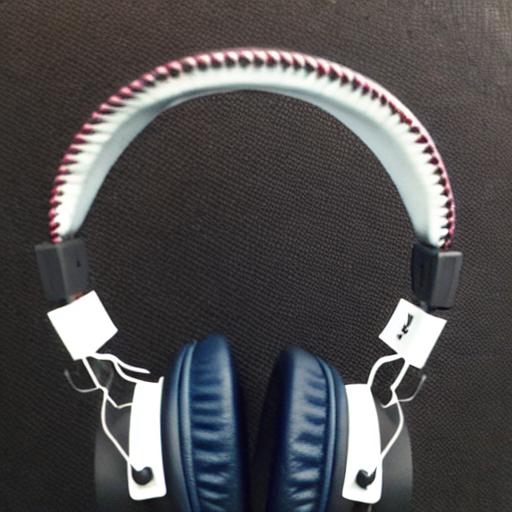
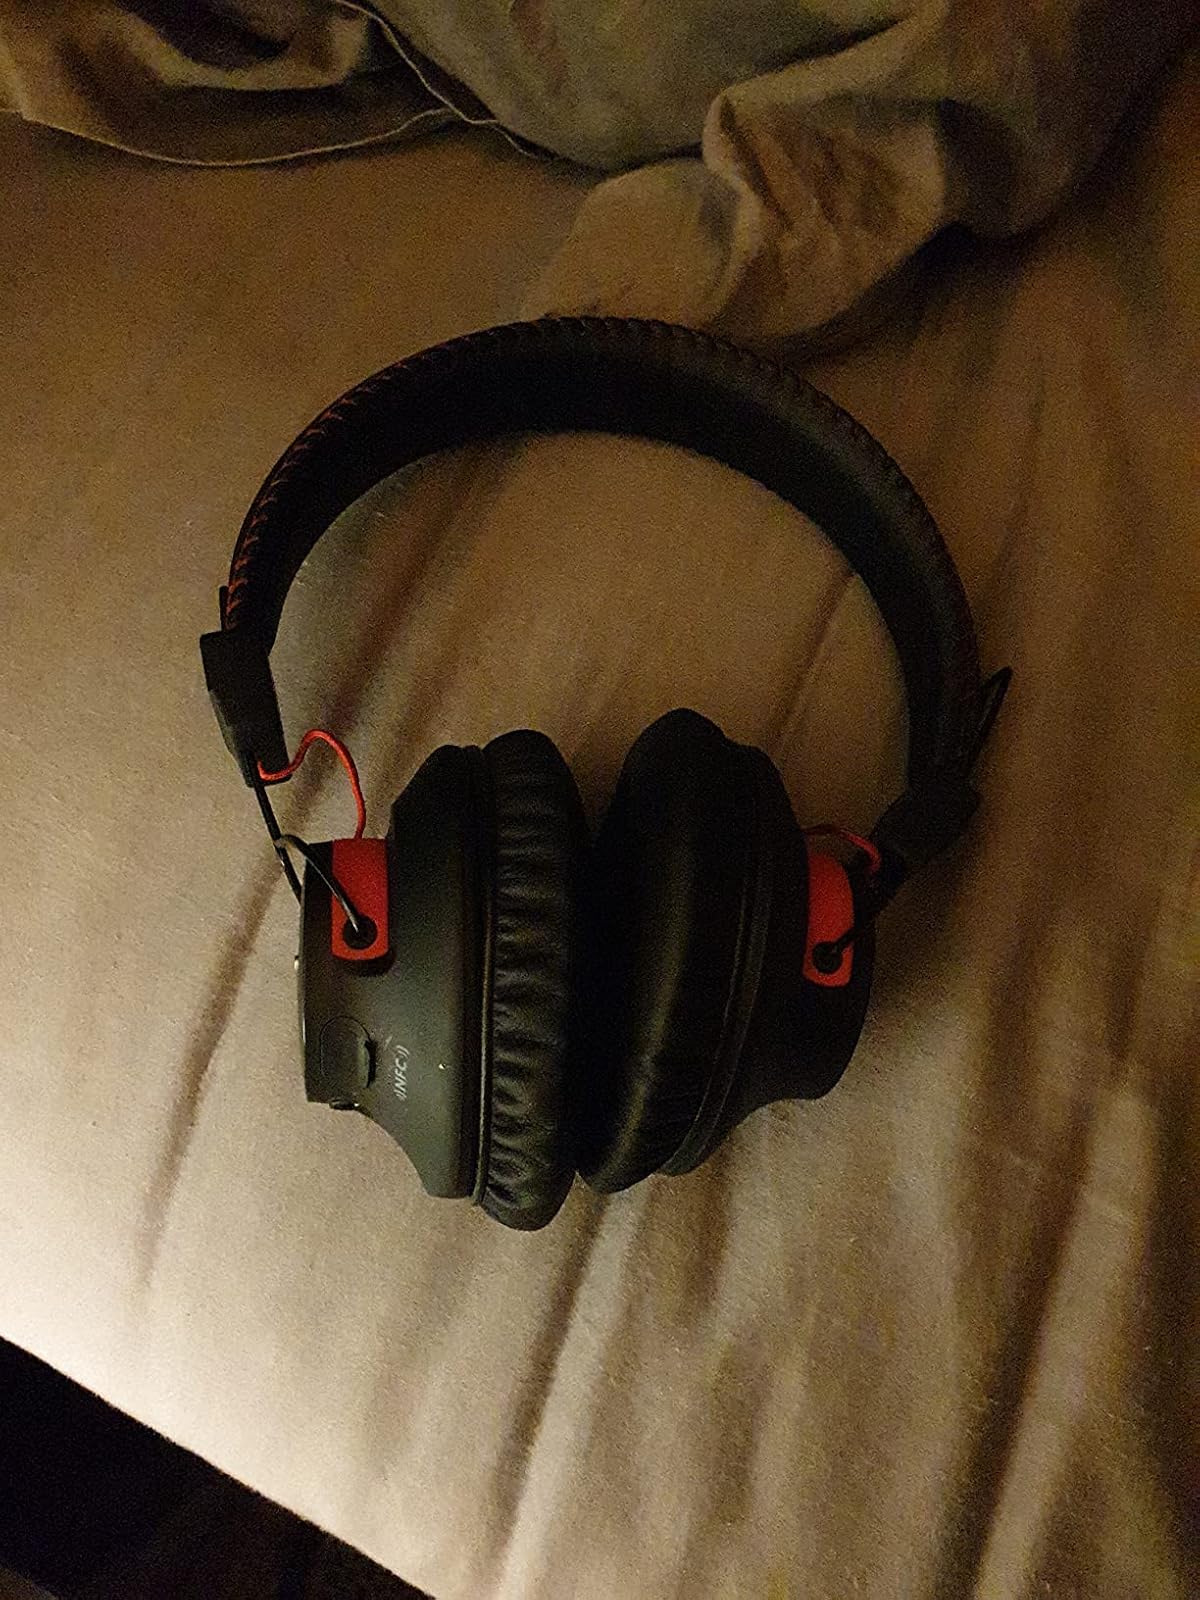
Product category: headphones
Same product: no